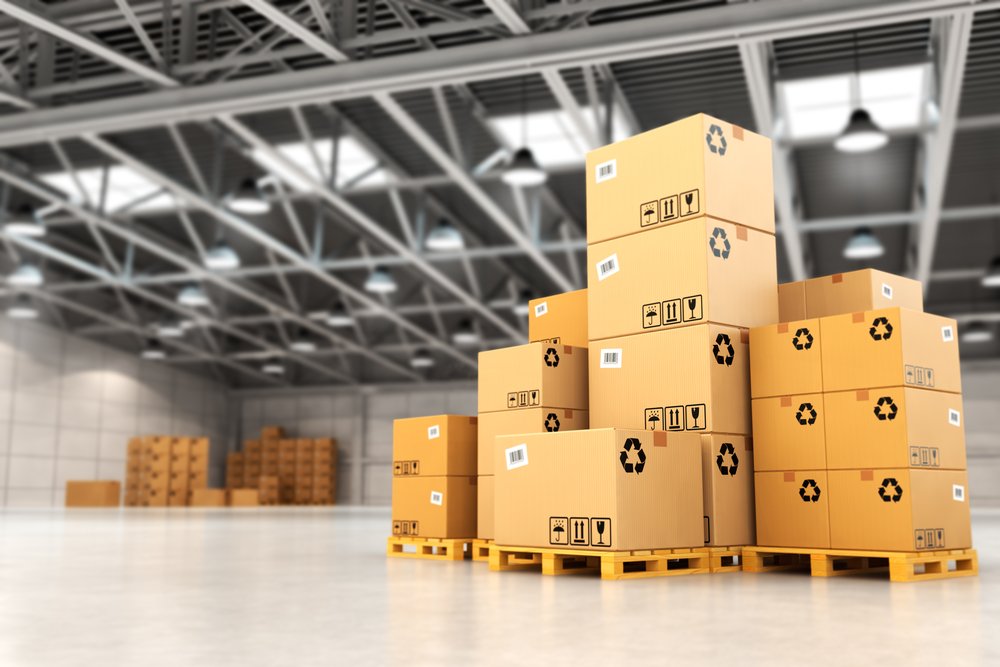
Label: cardboard